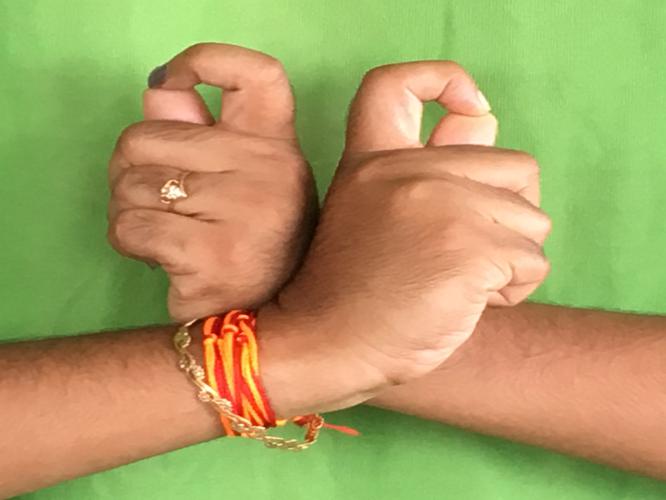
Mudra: Berunda
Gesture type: double_hand